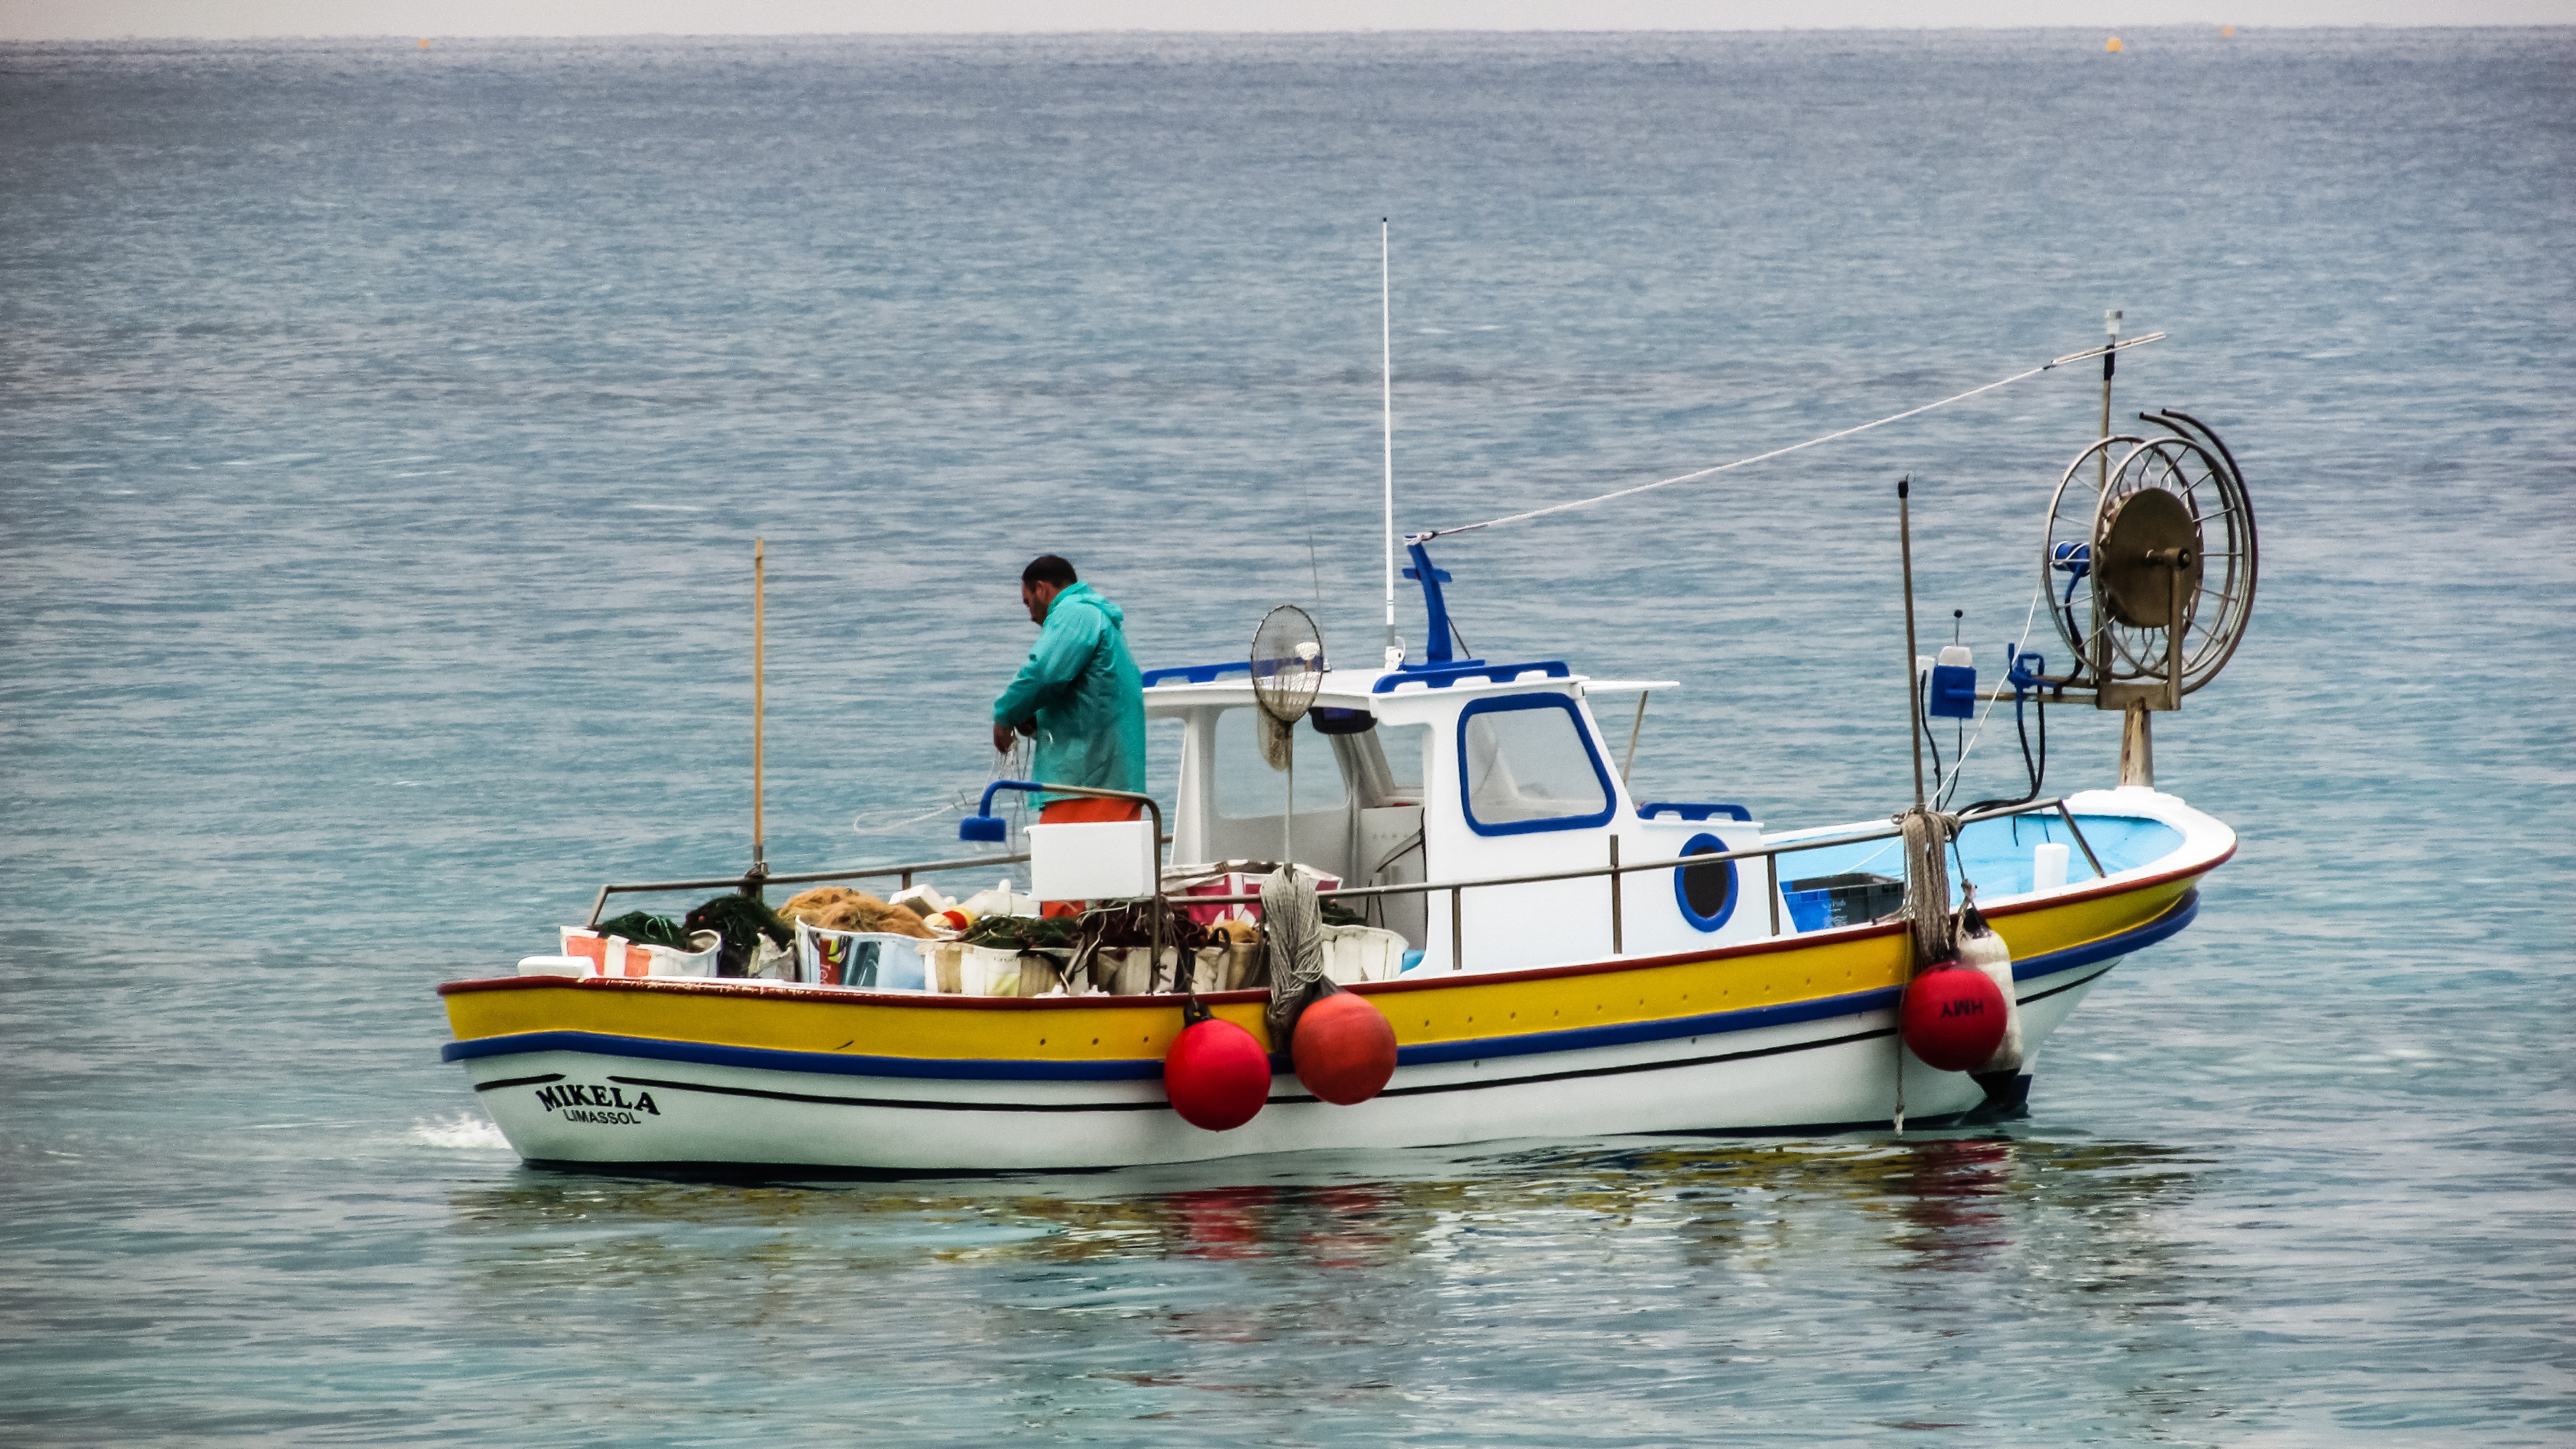
sea, coast, boat, vehicle, fishing, bay, motorboat, boating, watercraft, cyprus, fishing vessel, pilot boat, skiff, inflatable boat, watercraft rowing, fishing trawler